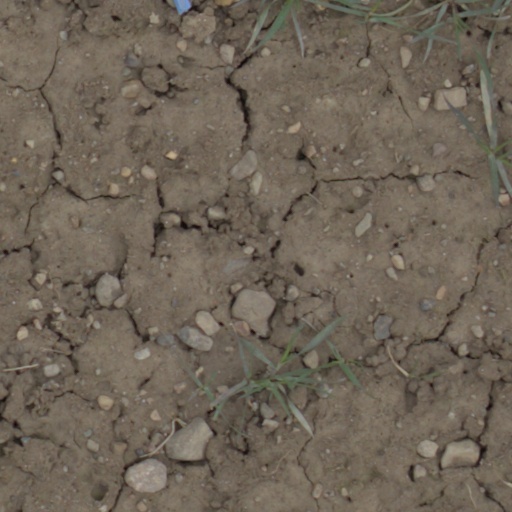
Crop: wheat